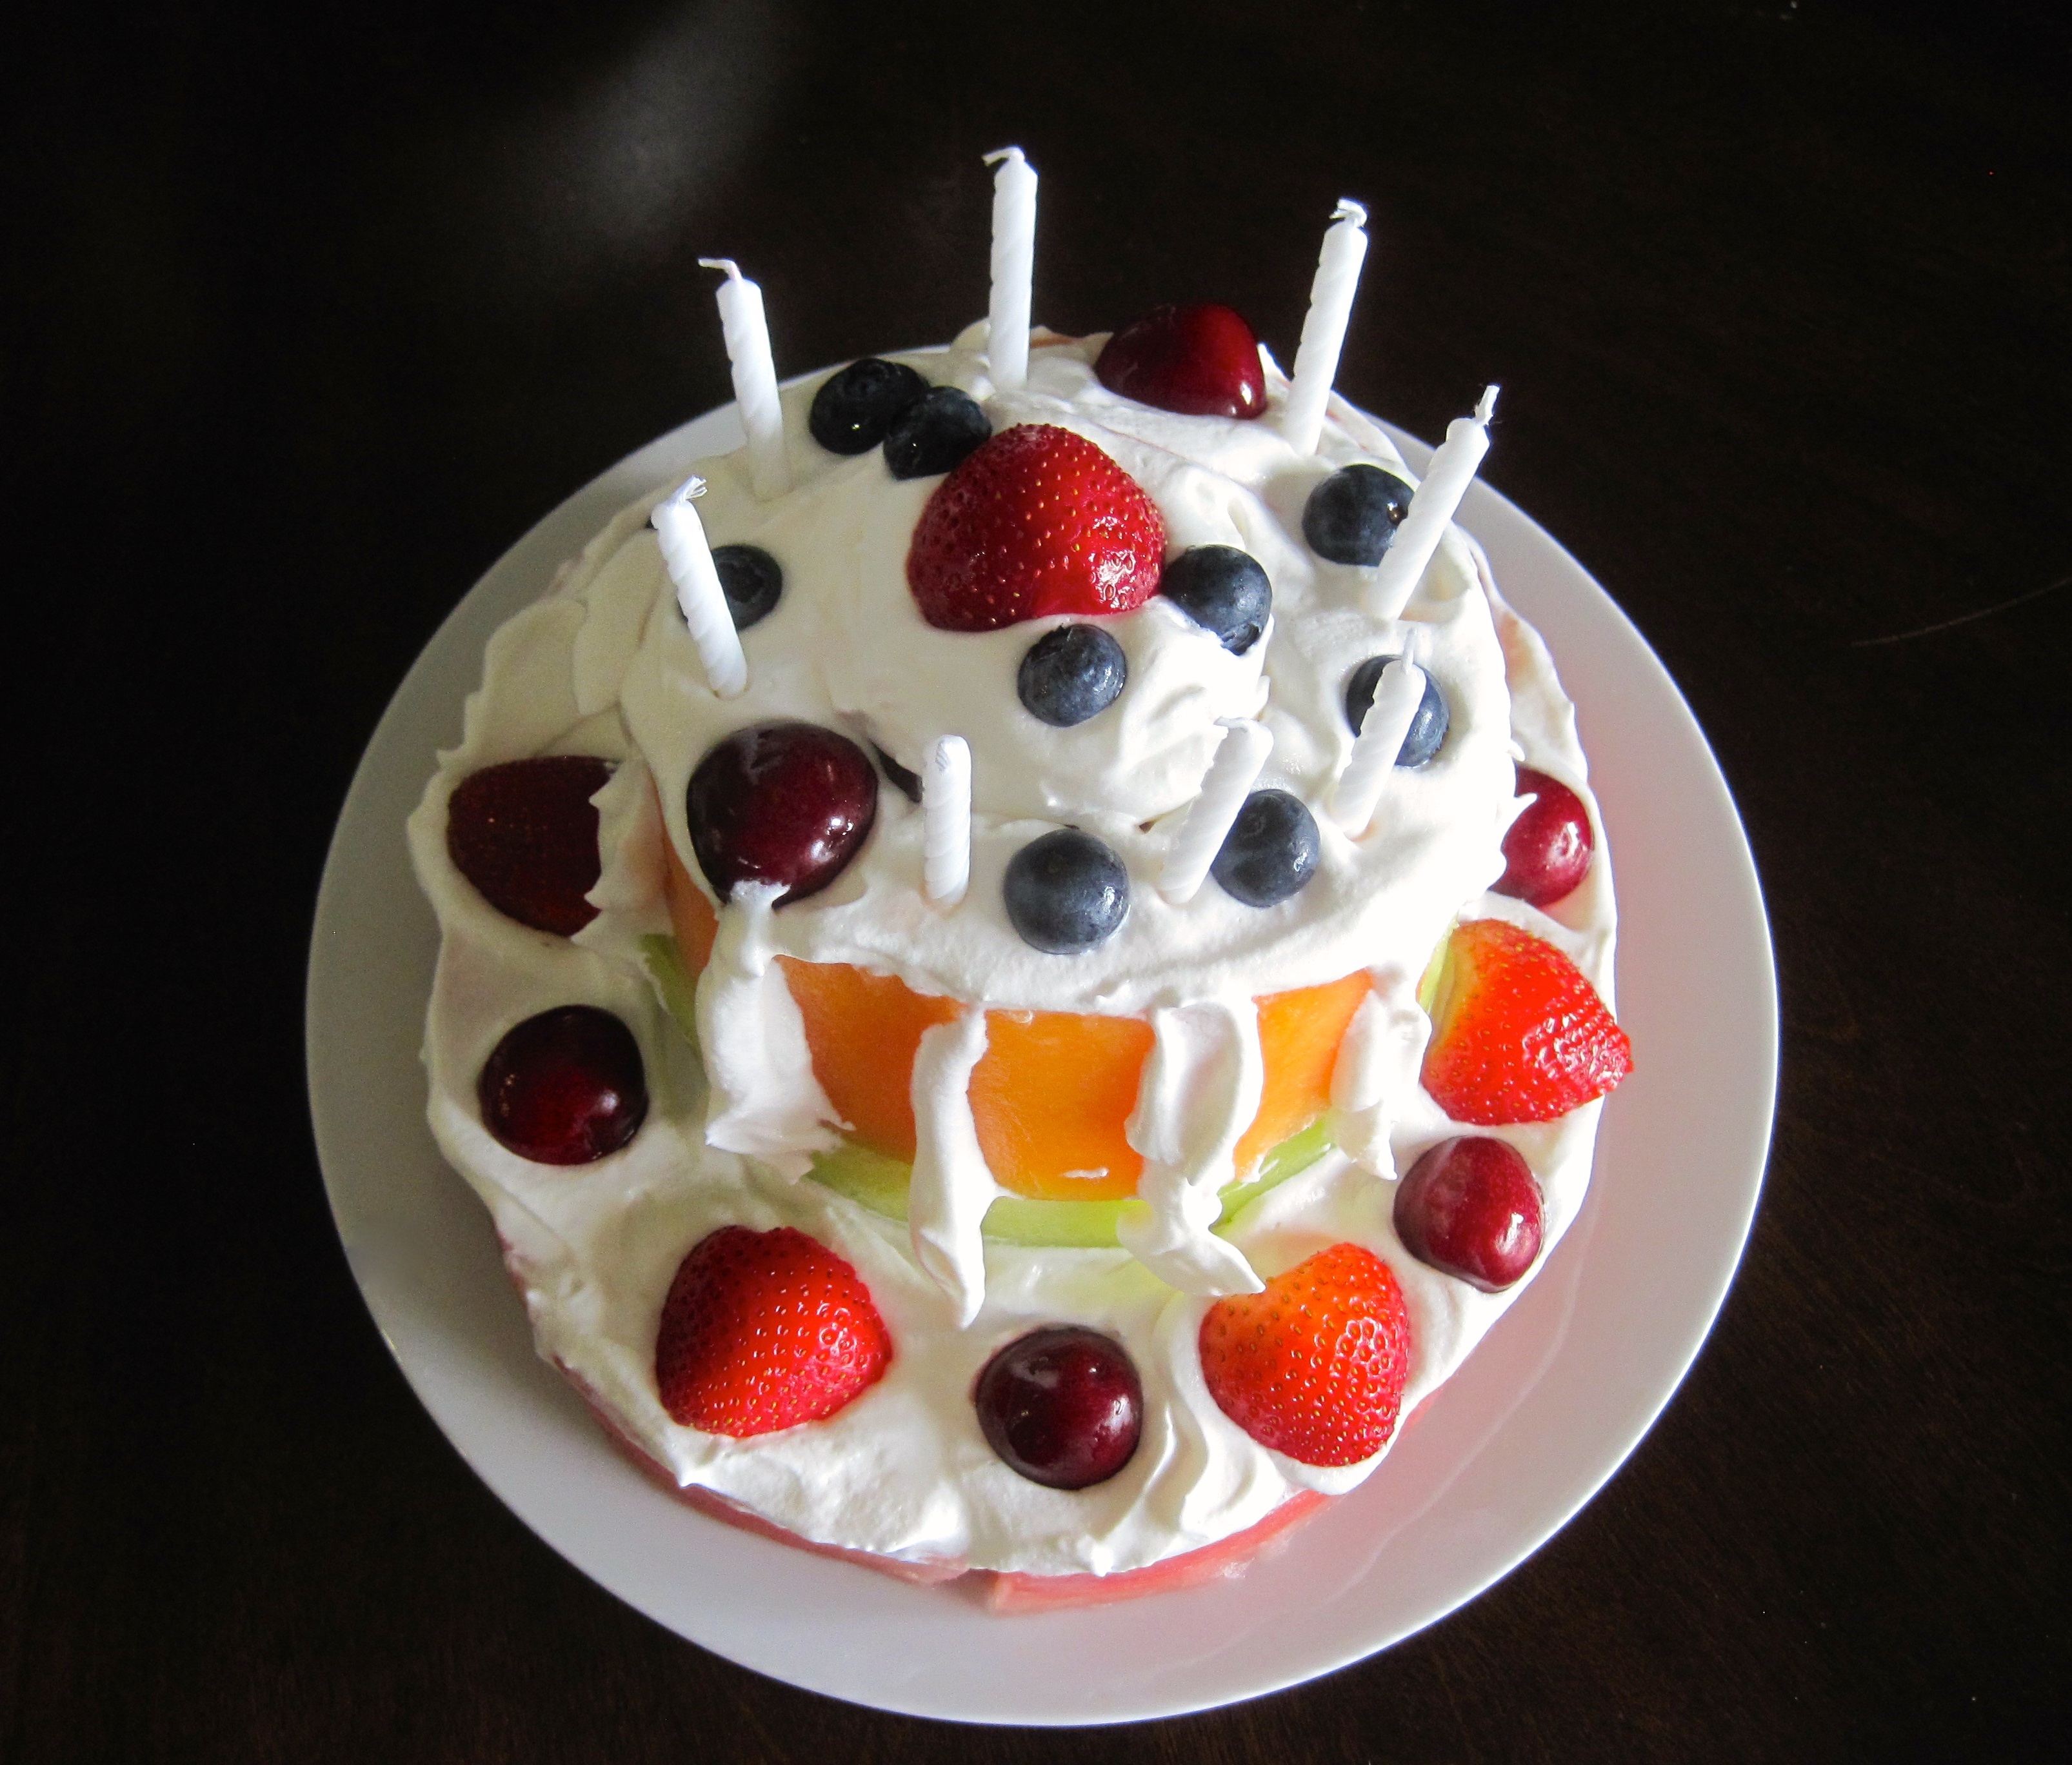
fruit, dish, meal, food, produce, dessert, cuisine, cake, birthday cake, whipped cream, icing, birthday, torte, pavlova